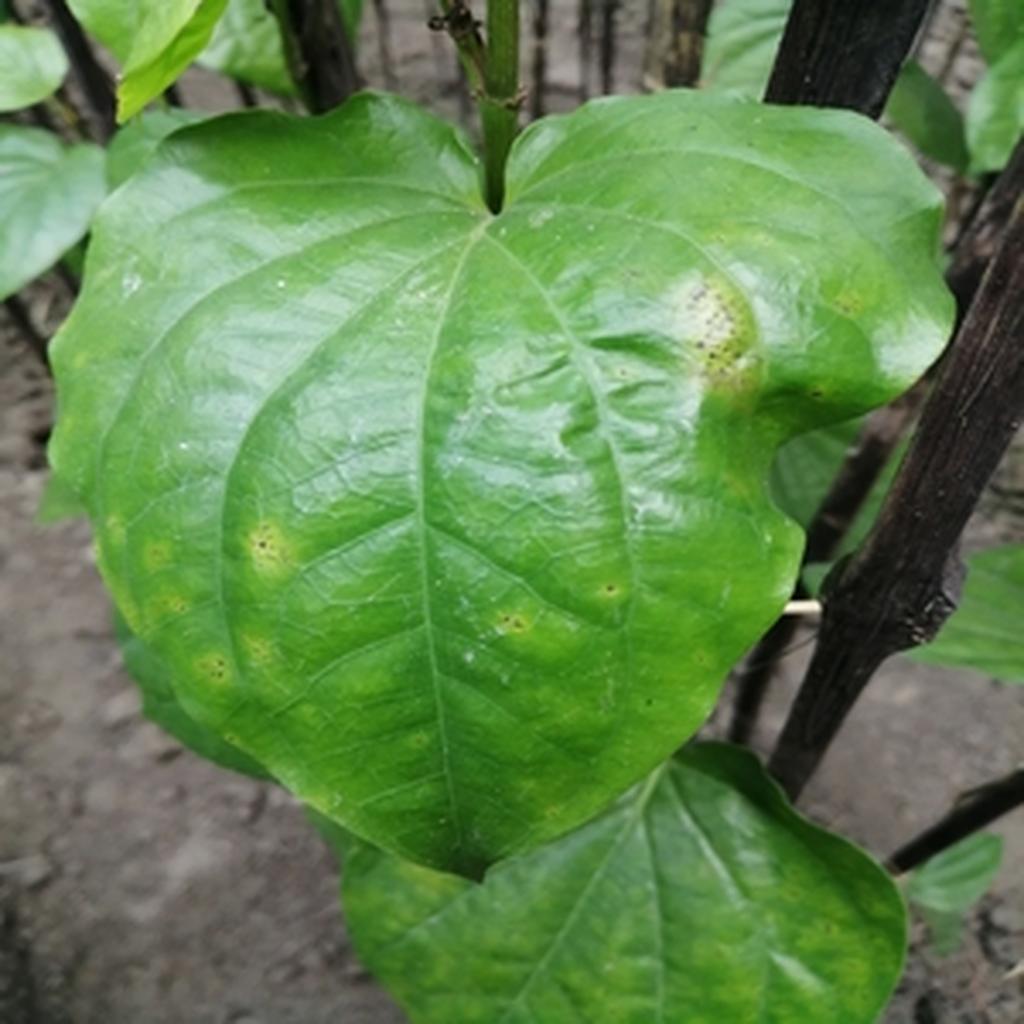
Label: Leaf_Rot